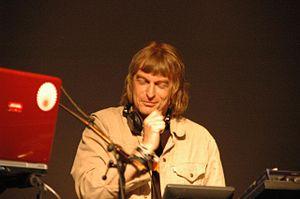
Coldcut est un groupe britannique de musique électronique fondé en 1986.